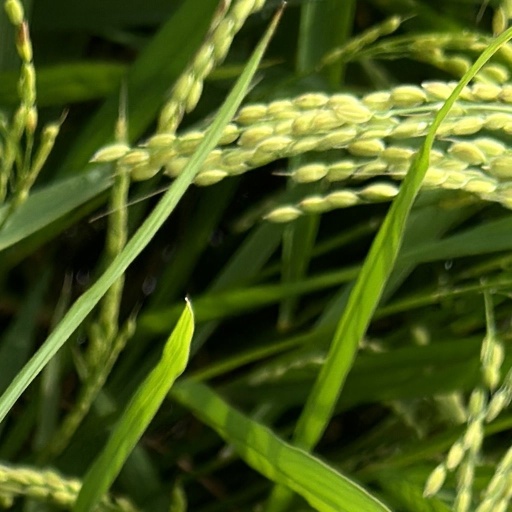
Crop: rice